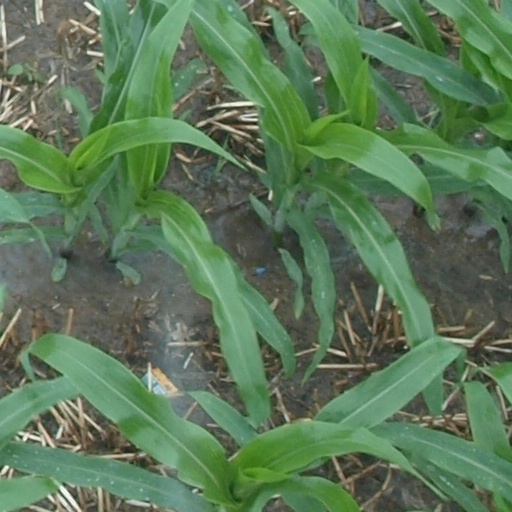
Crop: maize; corn